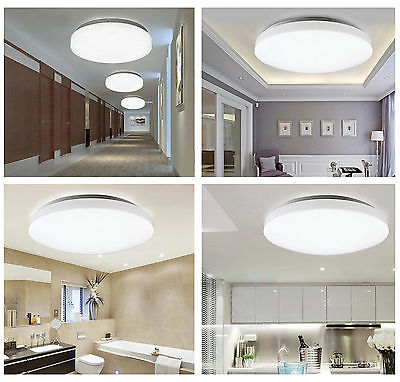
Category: lamp